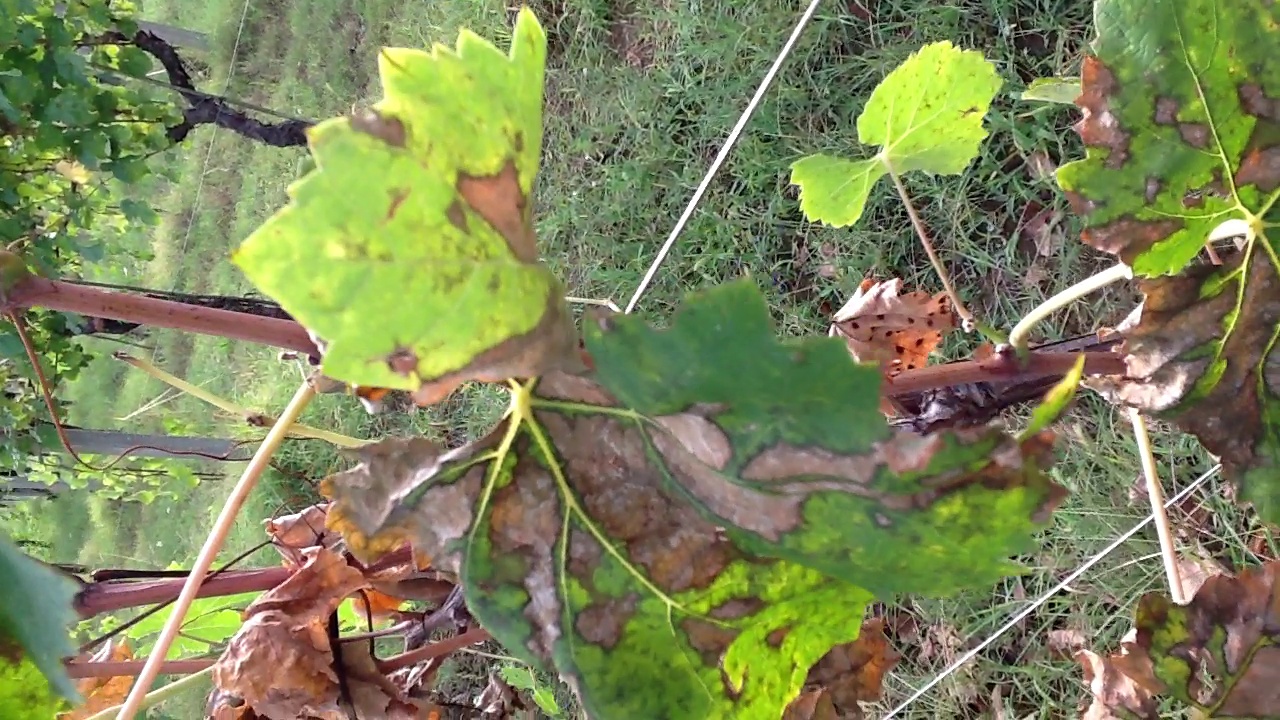
Label: esca